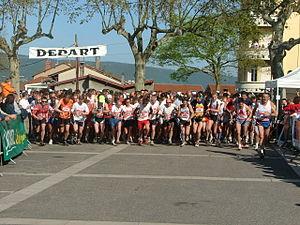
Sathonay-Camp est une commune française située dans la métropole de Lyon, en région Auvergne-Rhône-Alpes.